Lords of Rubempré

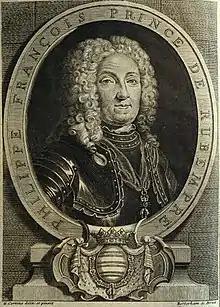
Philippe-François de Mérode, 2nd Prince of Rubempré

The title was incorporated by heritage to the House of Mérode, who stil uses this title upon the current generation. The 2nd Prince inherited the feudal function of Grand Huntsman of Brabant.